Sky position (RA, Dec in degrees): 181.666, 13.815
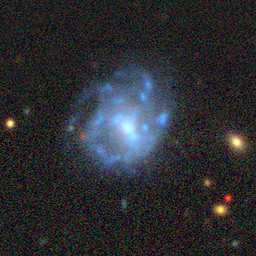
Galaxy morphology: Unbarred Loose Spiral Galaxies